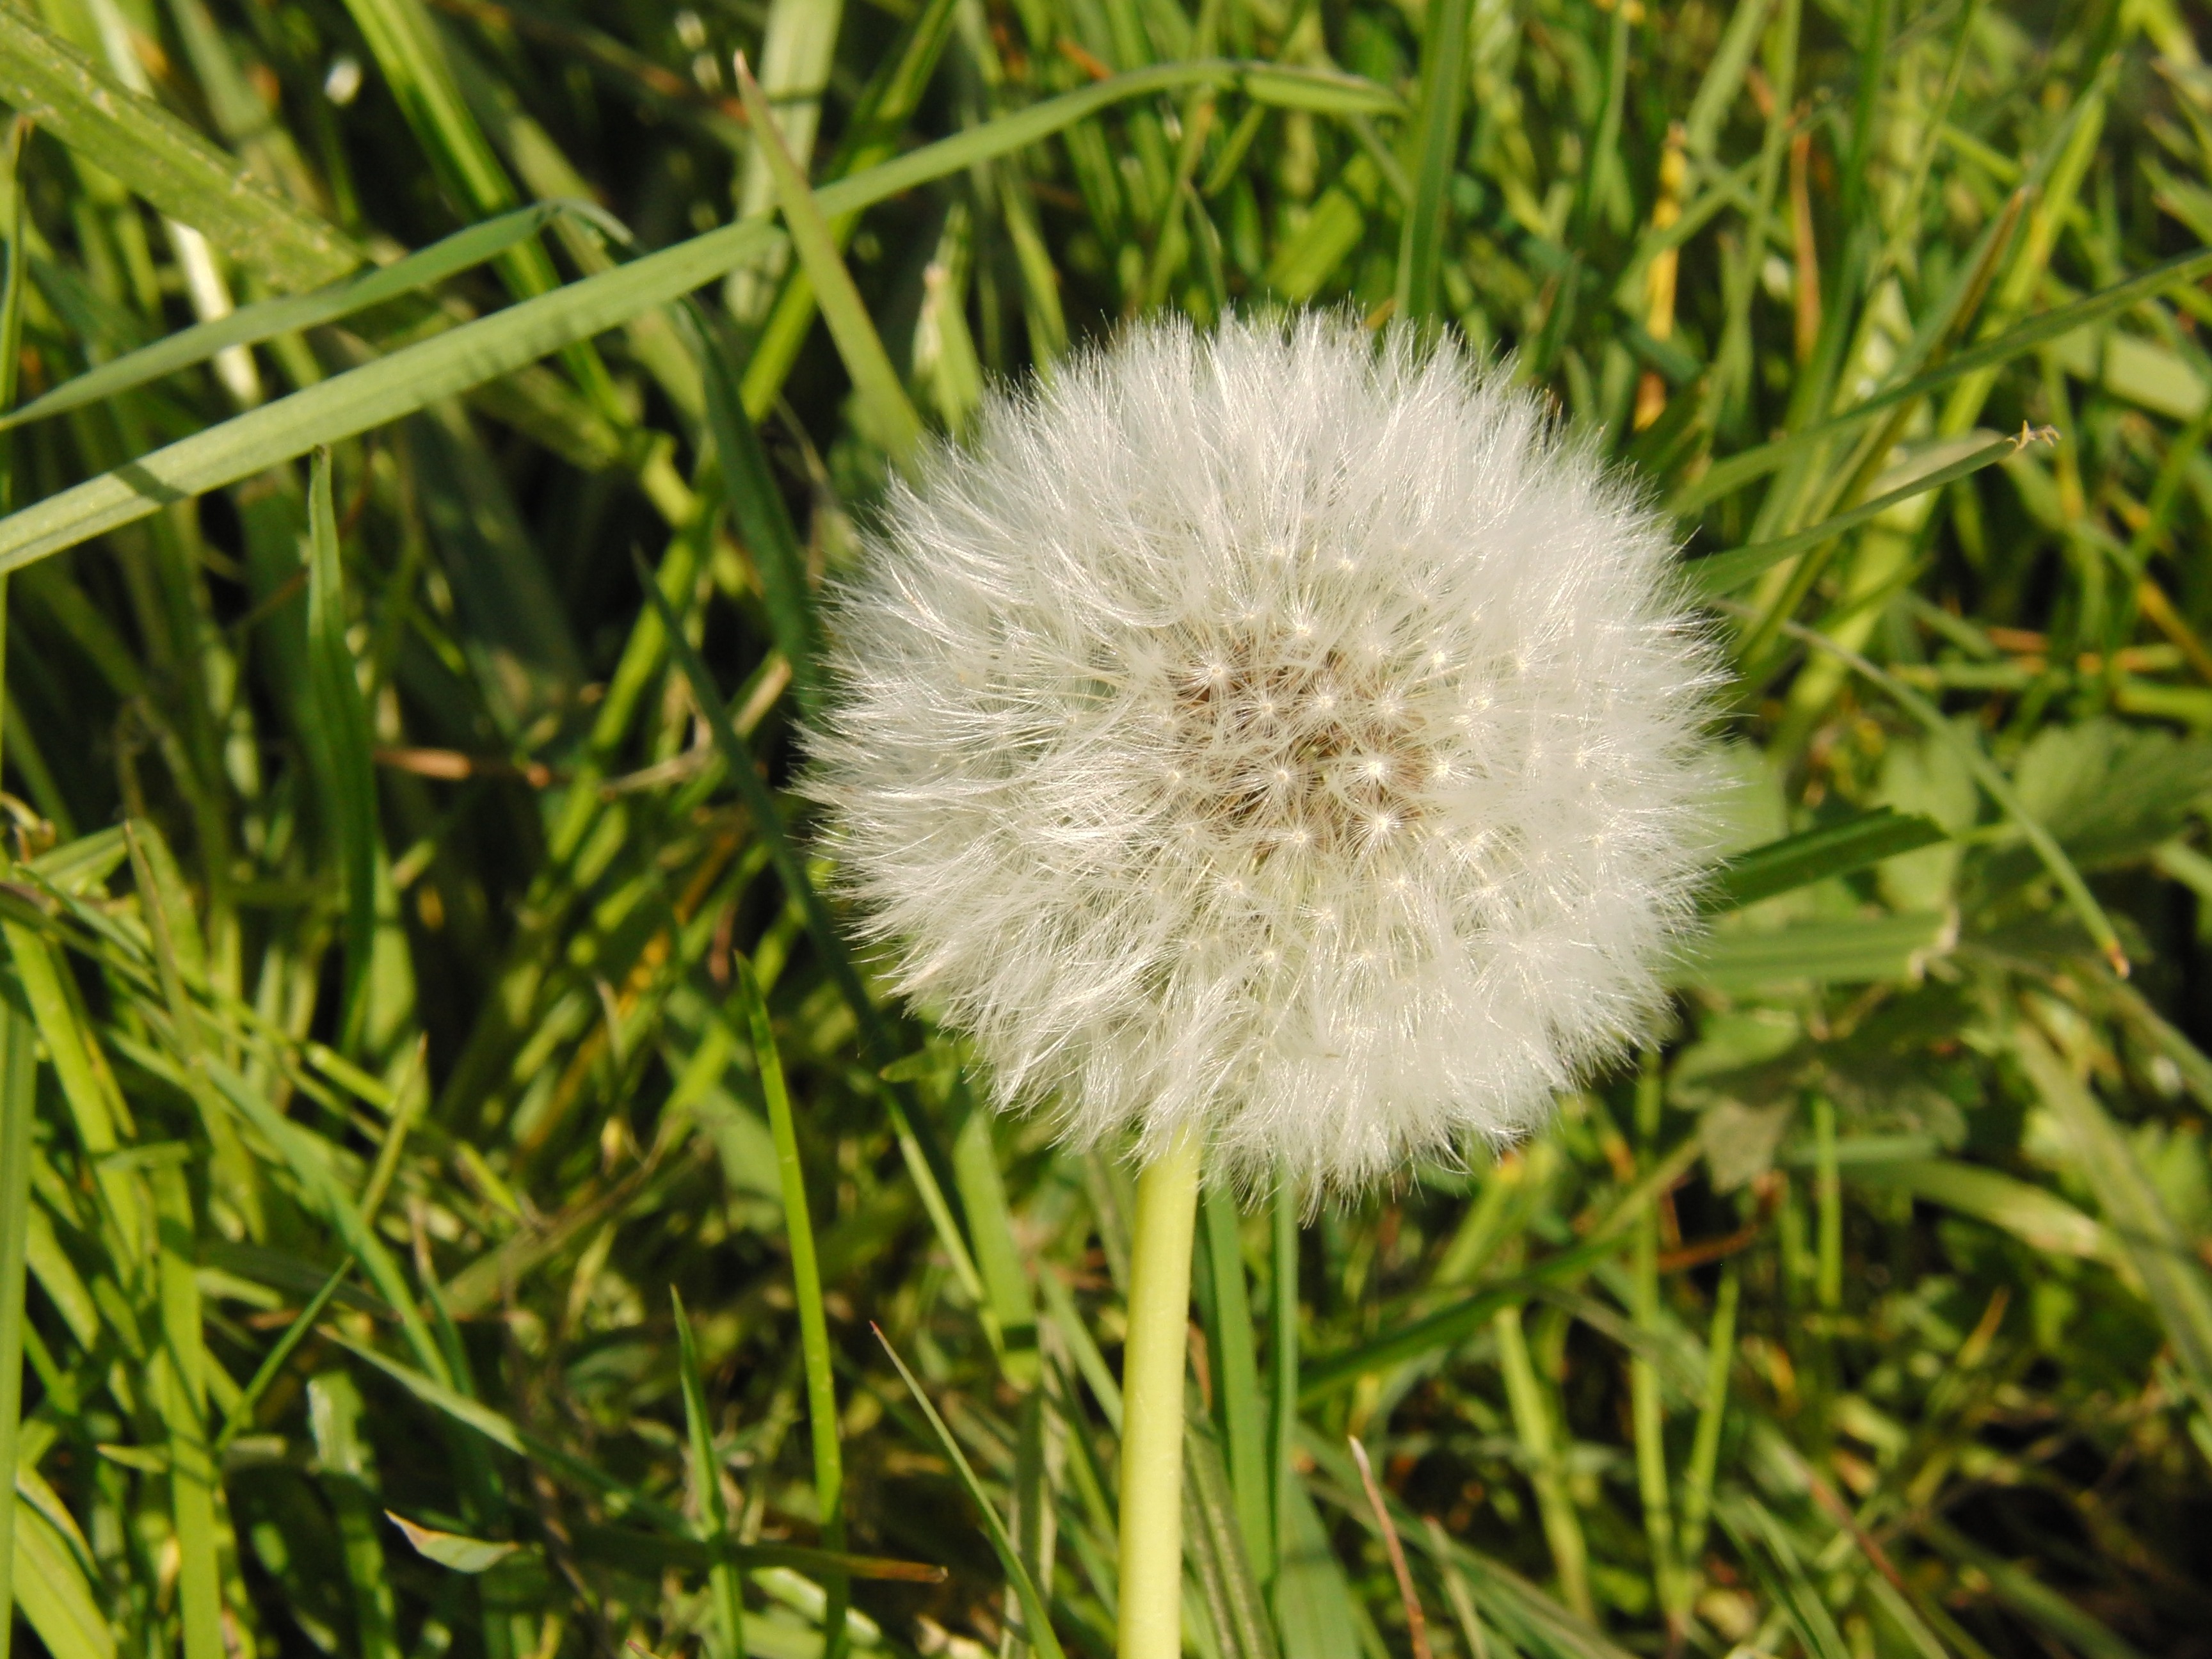
grass, blossom, plant, meadow, dandelion, flower, bloom, produce, botany, flora, wild flower, wildflower, wild plant, pointed flower, thistle, flowering plant, common dandelion, grassland plants, daisy family, natural plant, silybum, grass family, plant stem, land plant